Conservation issues of Pompeii and Herculaneum

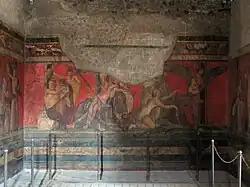
This fresco of a girl's initiation into the cult of Dionysos shows not only damage before and during the eruption, but also a distinct fade in the lustre of the paint caused from exposure after excavation. Flash photography is prohibited to inhibit further deterioration.

The frescoes, sculptures, and paintings prevalent in both towns were highly preserved, retaining a large amount of detail, color, and vibrancy as a result of the thick layer of ash that covered them from the eruption. Unfortunately, on excavation, they began to fade due to exposure to air and natural light as that protective layer of ash was removed. Worse, they began to crumble as well as pull away from the walls they were adhered to. However, these issues can be resolved through simple conservation techniques: earlier organic methods of preservation proved effective, and a more modern method using aluminum and plastic has seen even better results. In addition, detailed reproductions have been made of many of the artworks, such as the Alexander Mosaic in the House of the Faun.